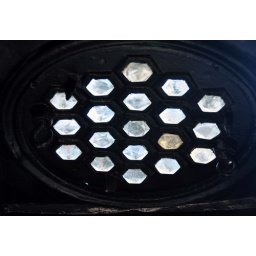
Crystals in the floor of the lamp room at the Yaquina Head Lighthouse - Newport, OR